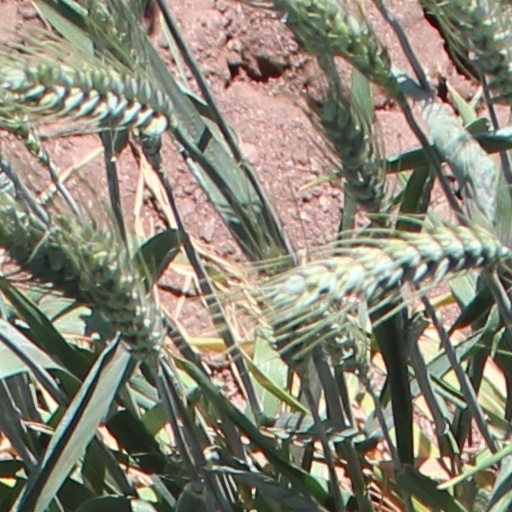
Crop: wheat